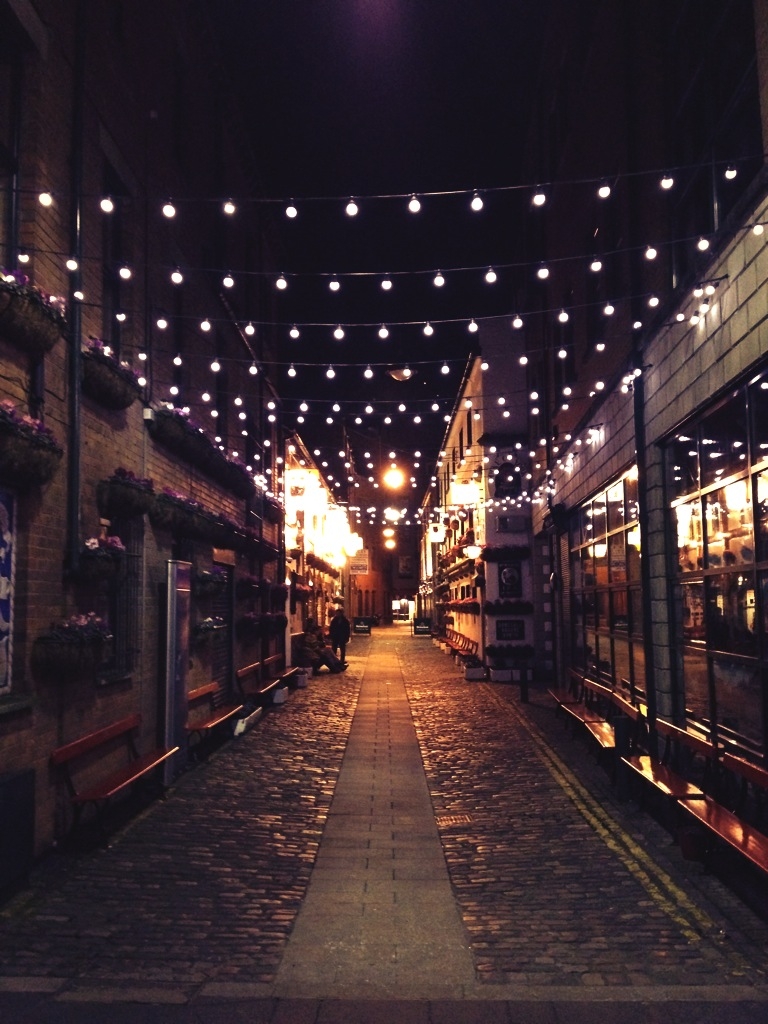
light, road, street, night, city, cityscape, downtown, evening, darkness, lighting, lights, shape, urban area